Helena Bonham Carter

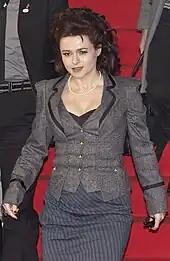
Bonham Carter at the 2011 Berlin International Film Festival

In 2012, she appeared as the eccentric, jilted bride Miss Havisham—one of the most potent figures in Victorian gothic fiction—in Mike Newell's adaptation of the Charles Dickens novel "Great Expectations". In April 2012, she appeared in Rufus Wainwright's music video for his single "Out of the Game", featured on the album of the same name. She co-starred in a film adaptation of the musical "Les Misérables", released in 2012. She played the role of Madame Thénardier.